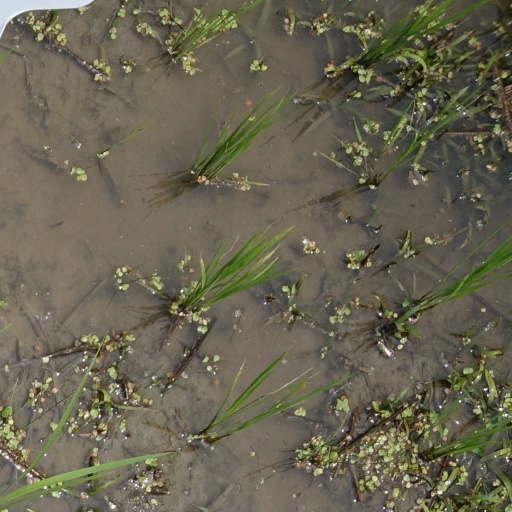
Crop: rice